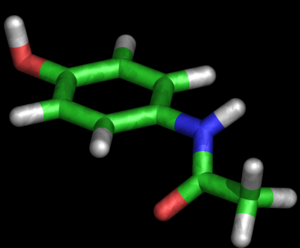
Dessin perso réalisé avec la version libre du logiciel Pymol.
Le paracétamol, aussi appelé acétaminophène, est un composé chimique utilisé comme antalgique et antipyrétique, qui figure parmi les médicaments les plus communs, utilisés et prescrits au monde.